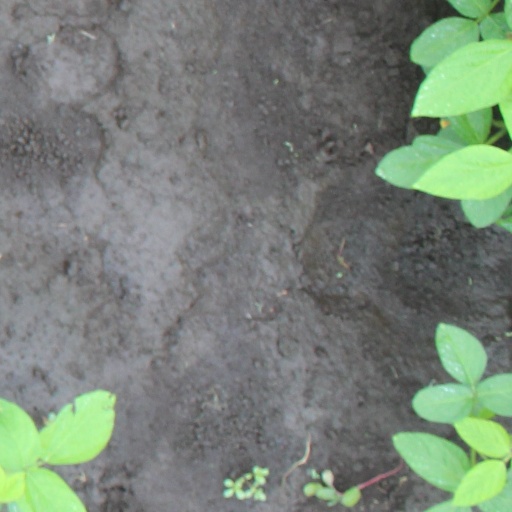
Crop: soybean